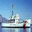
Label: ship